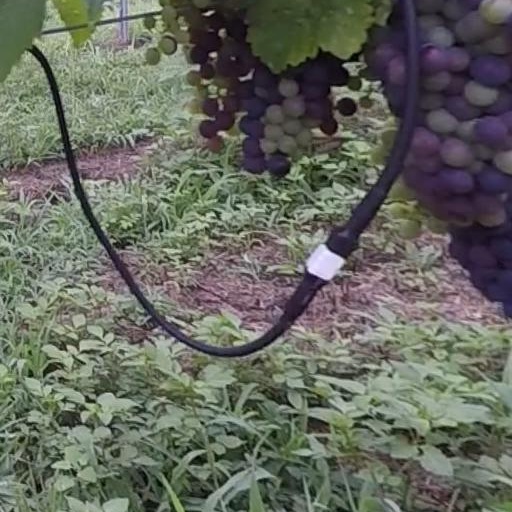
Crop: grape